Qerzech Shirikhuqo

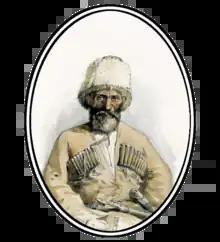

Qerzech "The Wolf" Shirikhuqo (1799–1880?) was a Circassian military commander and a nobleman of the Natukhaj region who participated in the Russo-Circassian War.